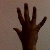
The image shows a hand gesture representing the number 5 in Indian Sign Language.